Ankarana Special Reserve

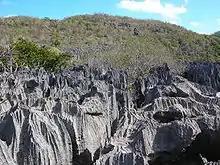
Ankarana Plateau, showing "tsingy"

The plateau slopes gently to the east, but on the west it ends abruptly in the "Wall of Ankarana", a sheer cliff that extends north to south, and rises up to . To the south, the limestone mass breaks up into separate spires known as "tower karst". In the center of the plateau, seismic activity and eons of rainfall have eroded the limestone, forming deep gorges and ribbons of flowstone. In places where the calcific upper layers have been completely eroded, the harder base rock has been etched into channels and ridges known in Malagasy as meaning 'where one cannot walk barefoot'. The area is littered with basalt boulders, and basalt has also flowed deep into the canyons that dissect the massif.